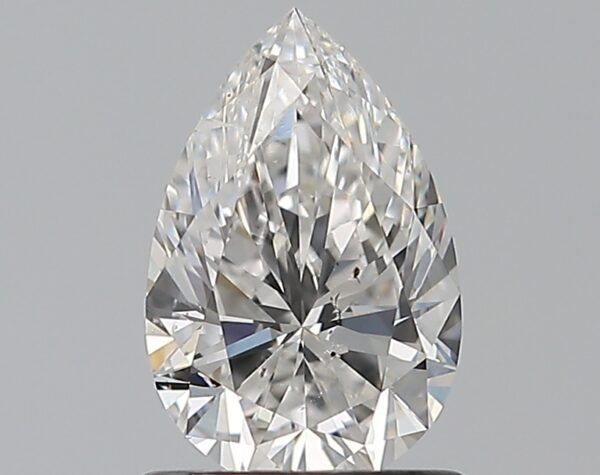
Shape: pear
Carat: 0.9
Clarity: SI2
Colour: E
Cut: EX
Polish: EX
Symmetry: VG
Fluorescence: N
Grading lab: GIA
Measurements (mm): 8.2 x 5.38 x 3.38